C18orf63

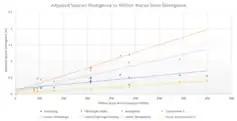
Rate of evolution for C18orf63 when compared to betaglobin, fibrinogen alpha, and cytochrome c

C18orf63 is a mildly slow evolving protein. The protein evolves faster than Cytochorme C but slower than Betaglobin.